Polygonaceae

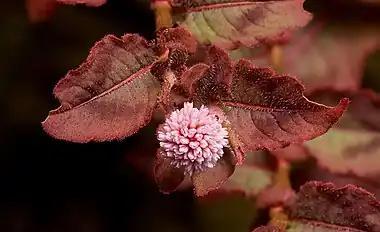
"Persicaria capitata" or pink knotweed

The following phylogenetic tree is based on two papers on the molecular phylogenetics of Polygonaceae.